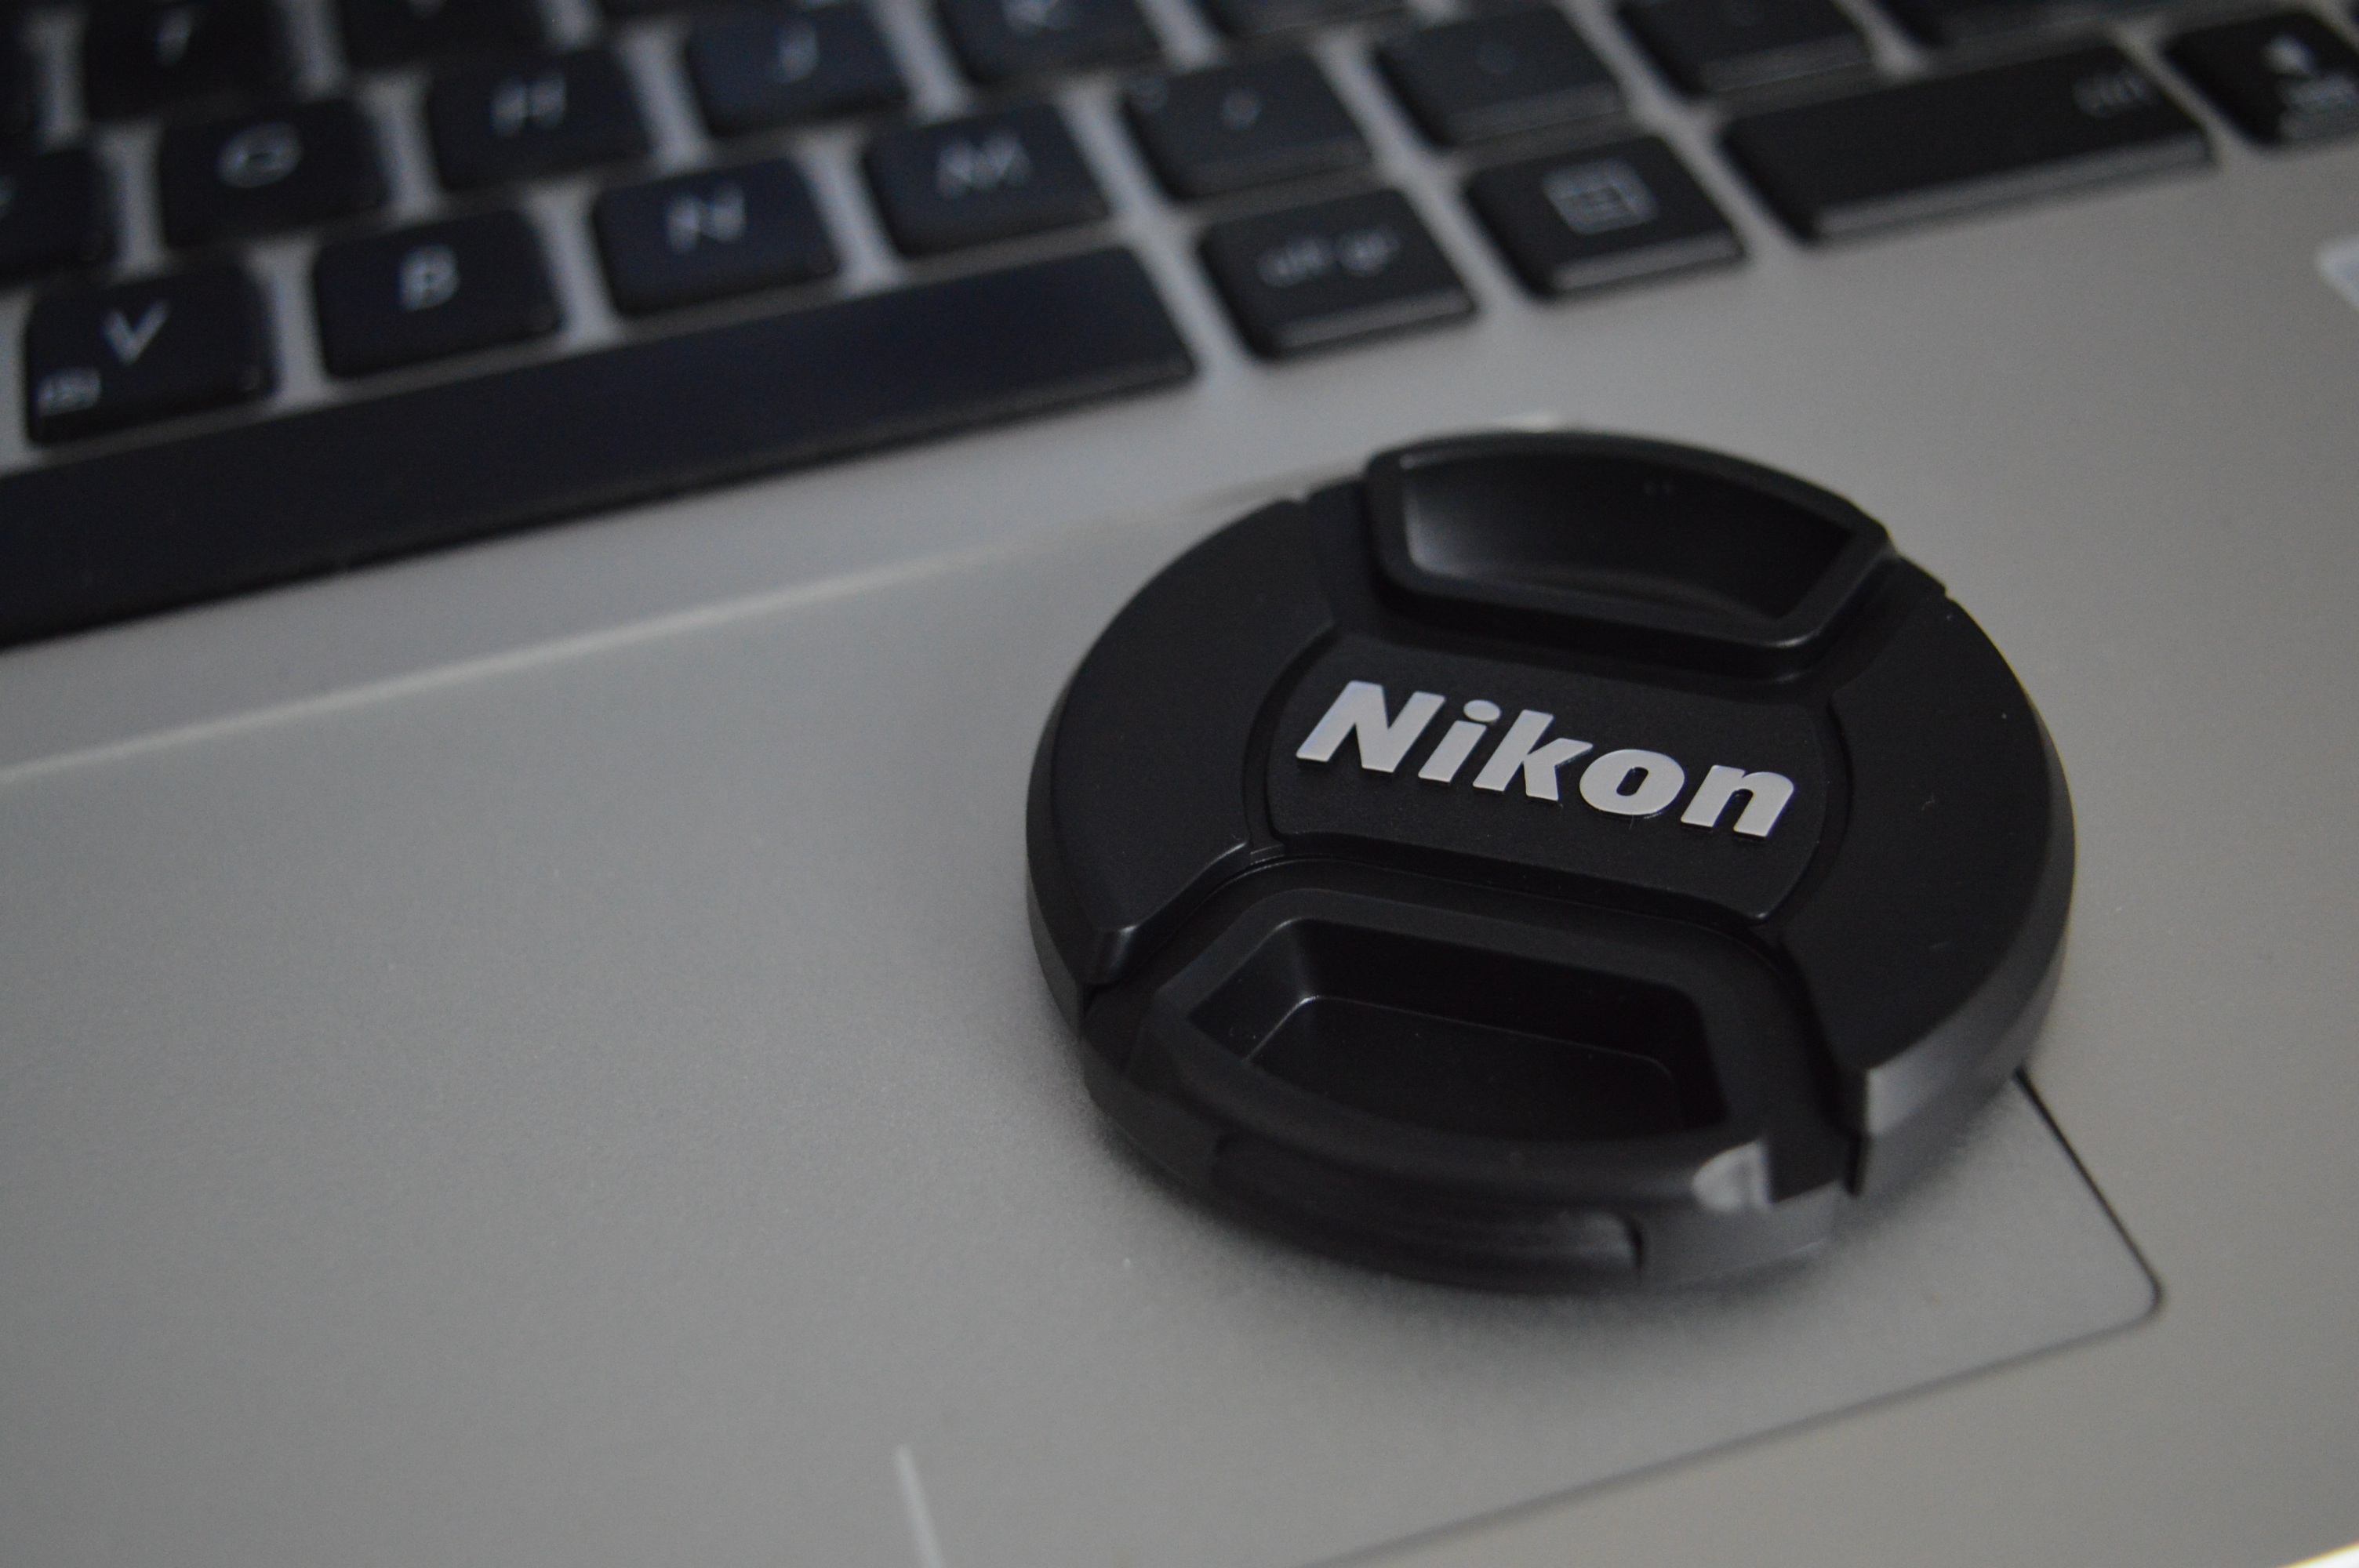
technology, camera, nikon, lens cap, reflex, multimedia, computer keyboard, electronic device